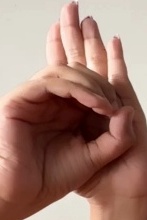
ASL sign: 0